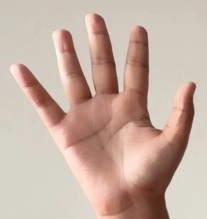
ASL sign: 5